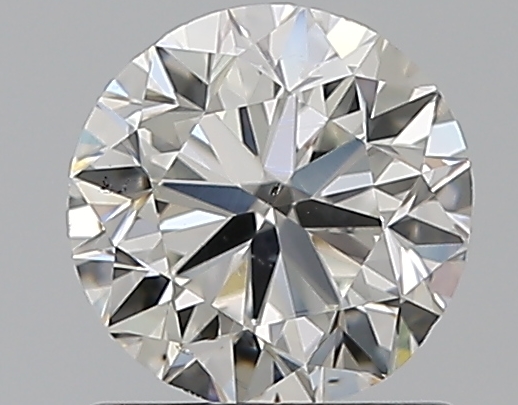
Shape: round
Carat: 1
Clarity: VS2
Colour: H
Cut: VG
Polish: EX
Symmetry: VG
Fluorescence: N
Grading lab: GIA
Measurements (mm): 6.16 x 6.23 x 3.98